Romelu Lukaku

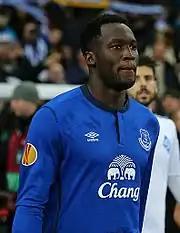
Lukaku playing for Everton in 2015

On the final day of the summer 2013 transfer window, Lukaku joined Everton on a season-long loan. The striker made his début for the Toffees away to West Ham United on 21 September 2013, scoring the winning goal in a 3–2 victory for Everton. During the header, he had a collision with a West Ham defender and was taken off the pitch for some treatment. The physio had to tell him he had scored the winner. He scored twice on his home debut nine days later in a 3–2 win against Newcastle United, as well assisting Ross Barkley's goal. He then opened the scoring in a 3–1 defeat to Manchester City in the following match. He continued his impressive start at the club by netting the opening goal in a 2–0 win over Aston Villa, and then scored twice in the first Merseyside derby of the season, as Everton drew 3–3 against Liverpool, with Lukaku stating afterwards it was the best experience he had had in his short career.